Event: Nepal Earthquake
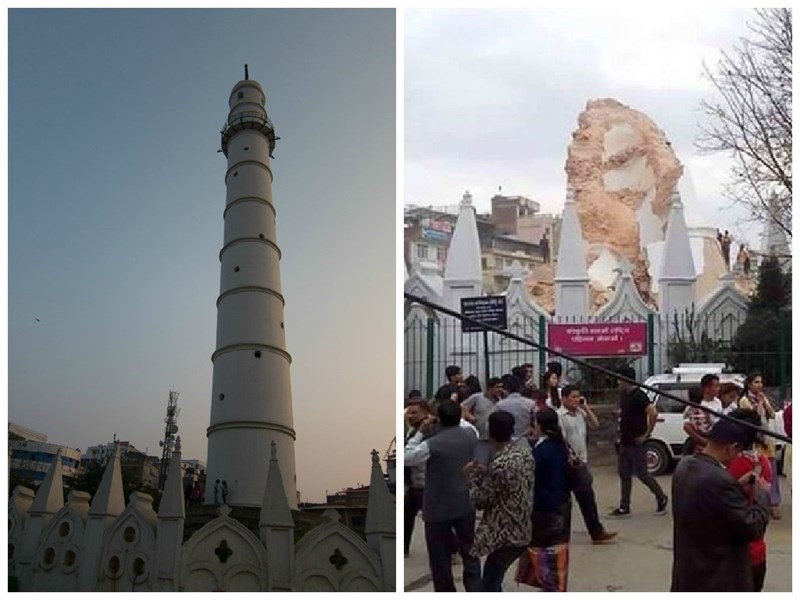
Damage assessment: damage